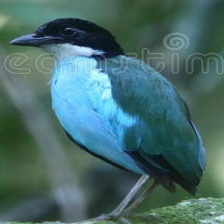
Species: AZURE BREASTED PITTA
Scientific name: PITTA STEERII